Describe the emotion expressed in this image:  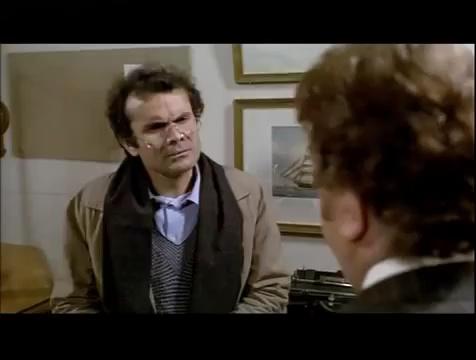
This person displays Suffering, valence and arousal with low intensity.